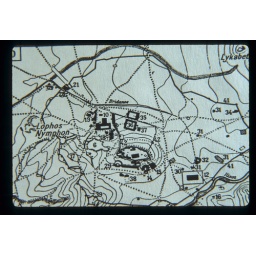
The development of Athens over 6 era (4) Roman era showing the enlargement of Hadrian's wall and the inner walls of late antiquity.